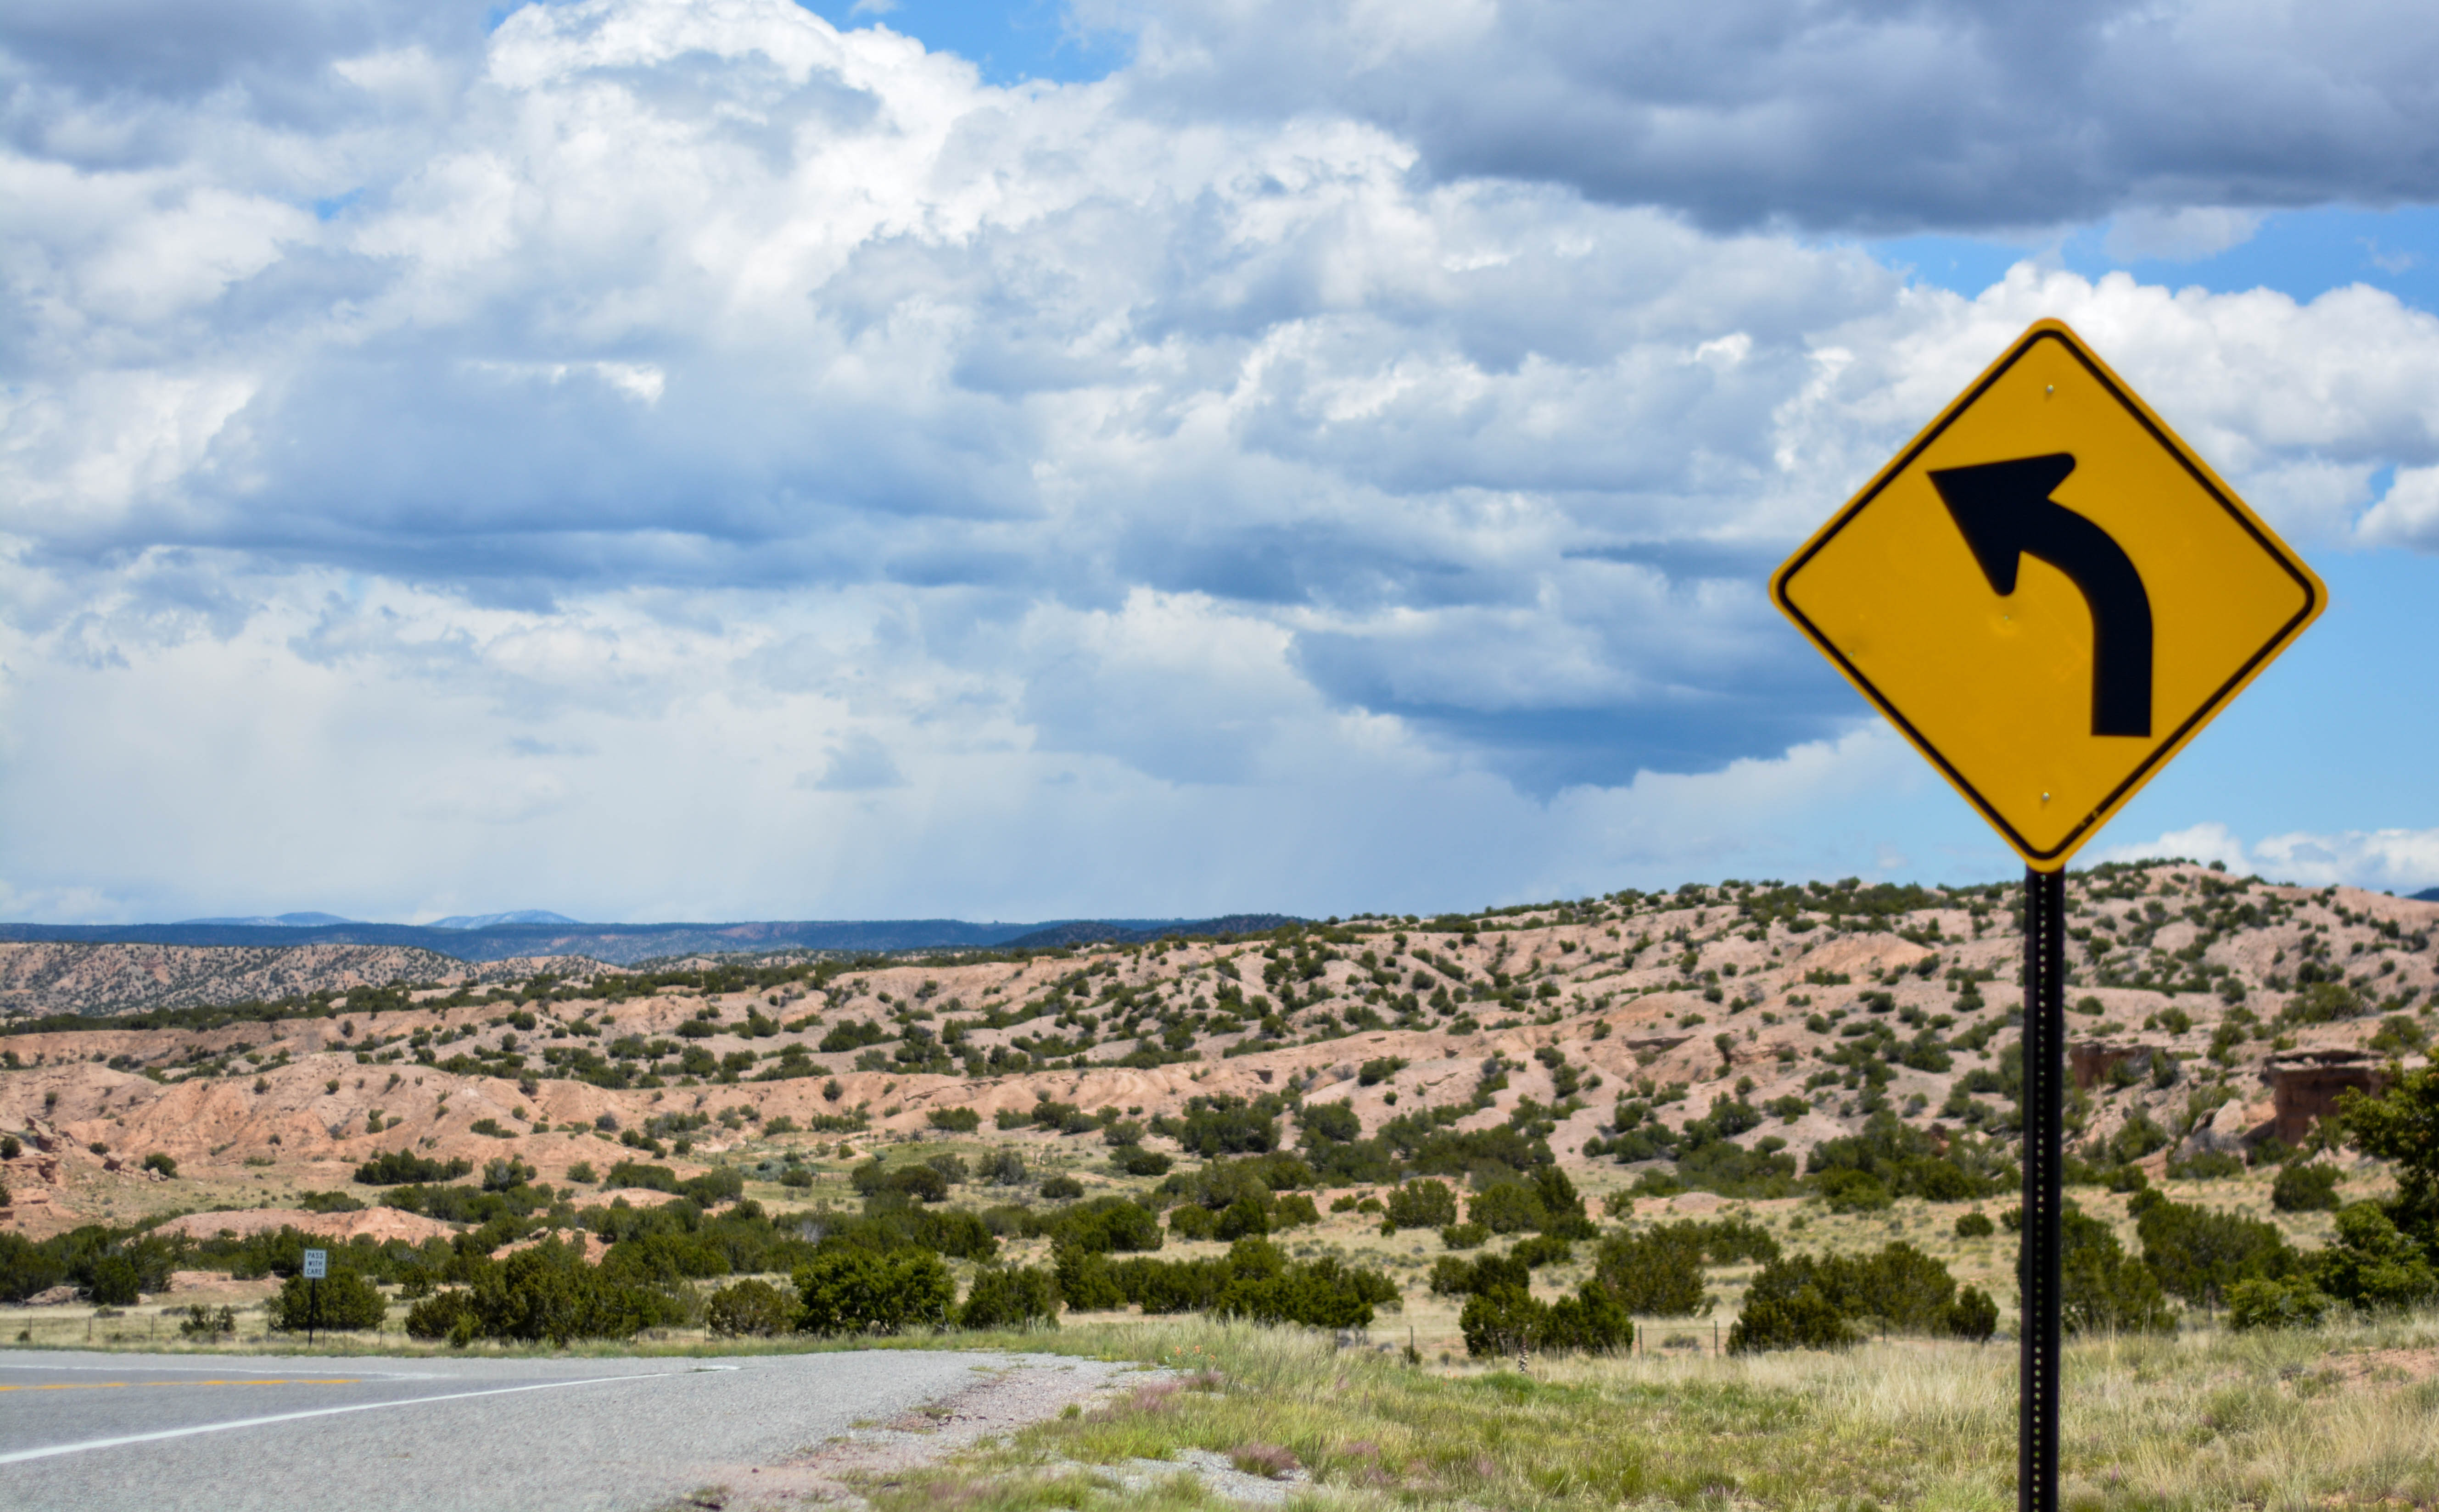
landscape, mountain, sky, wind, santafe, truchas, northernnewmexico, pueblosantafe, rural area